Vecliepāja

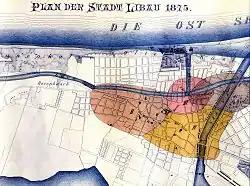
Vecliepāja (1875)

Vecliepāja ("Old Liepāja") is the largest and oldest district in Liepāja, Latvia.